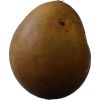
Label: Pear 3